Gene set enrichment analysis

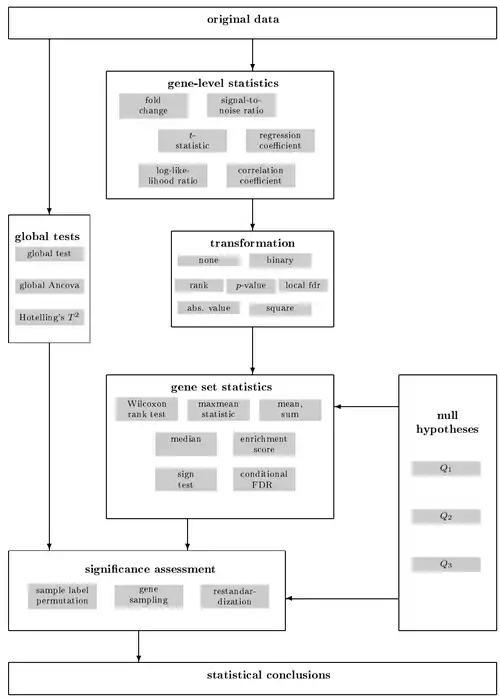
Schematic overview of the modular structure underlying procedures for gene set enrichment analysis

Gene set enrichment analysis (GSEA) (also called functional enrichment analysis or pathway enrichment analysis) is a method to identify classes of genes or proteins that are over-represented in a large set of genes or proteins, and may have an association with different phenotypes (e.g. different organism growth patterns or diseases). The method uses statistical approaches to identify significantly enriched or depleted groups of genes. Transcriptomics technologies and proteomics results often identify thousands of genes, which are used for the analysis.